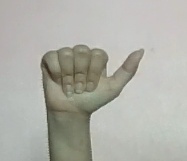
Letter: dhad